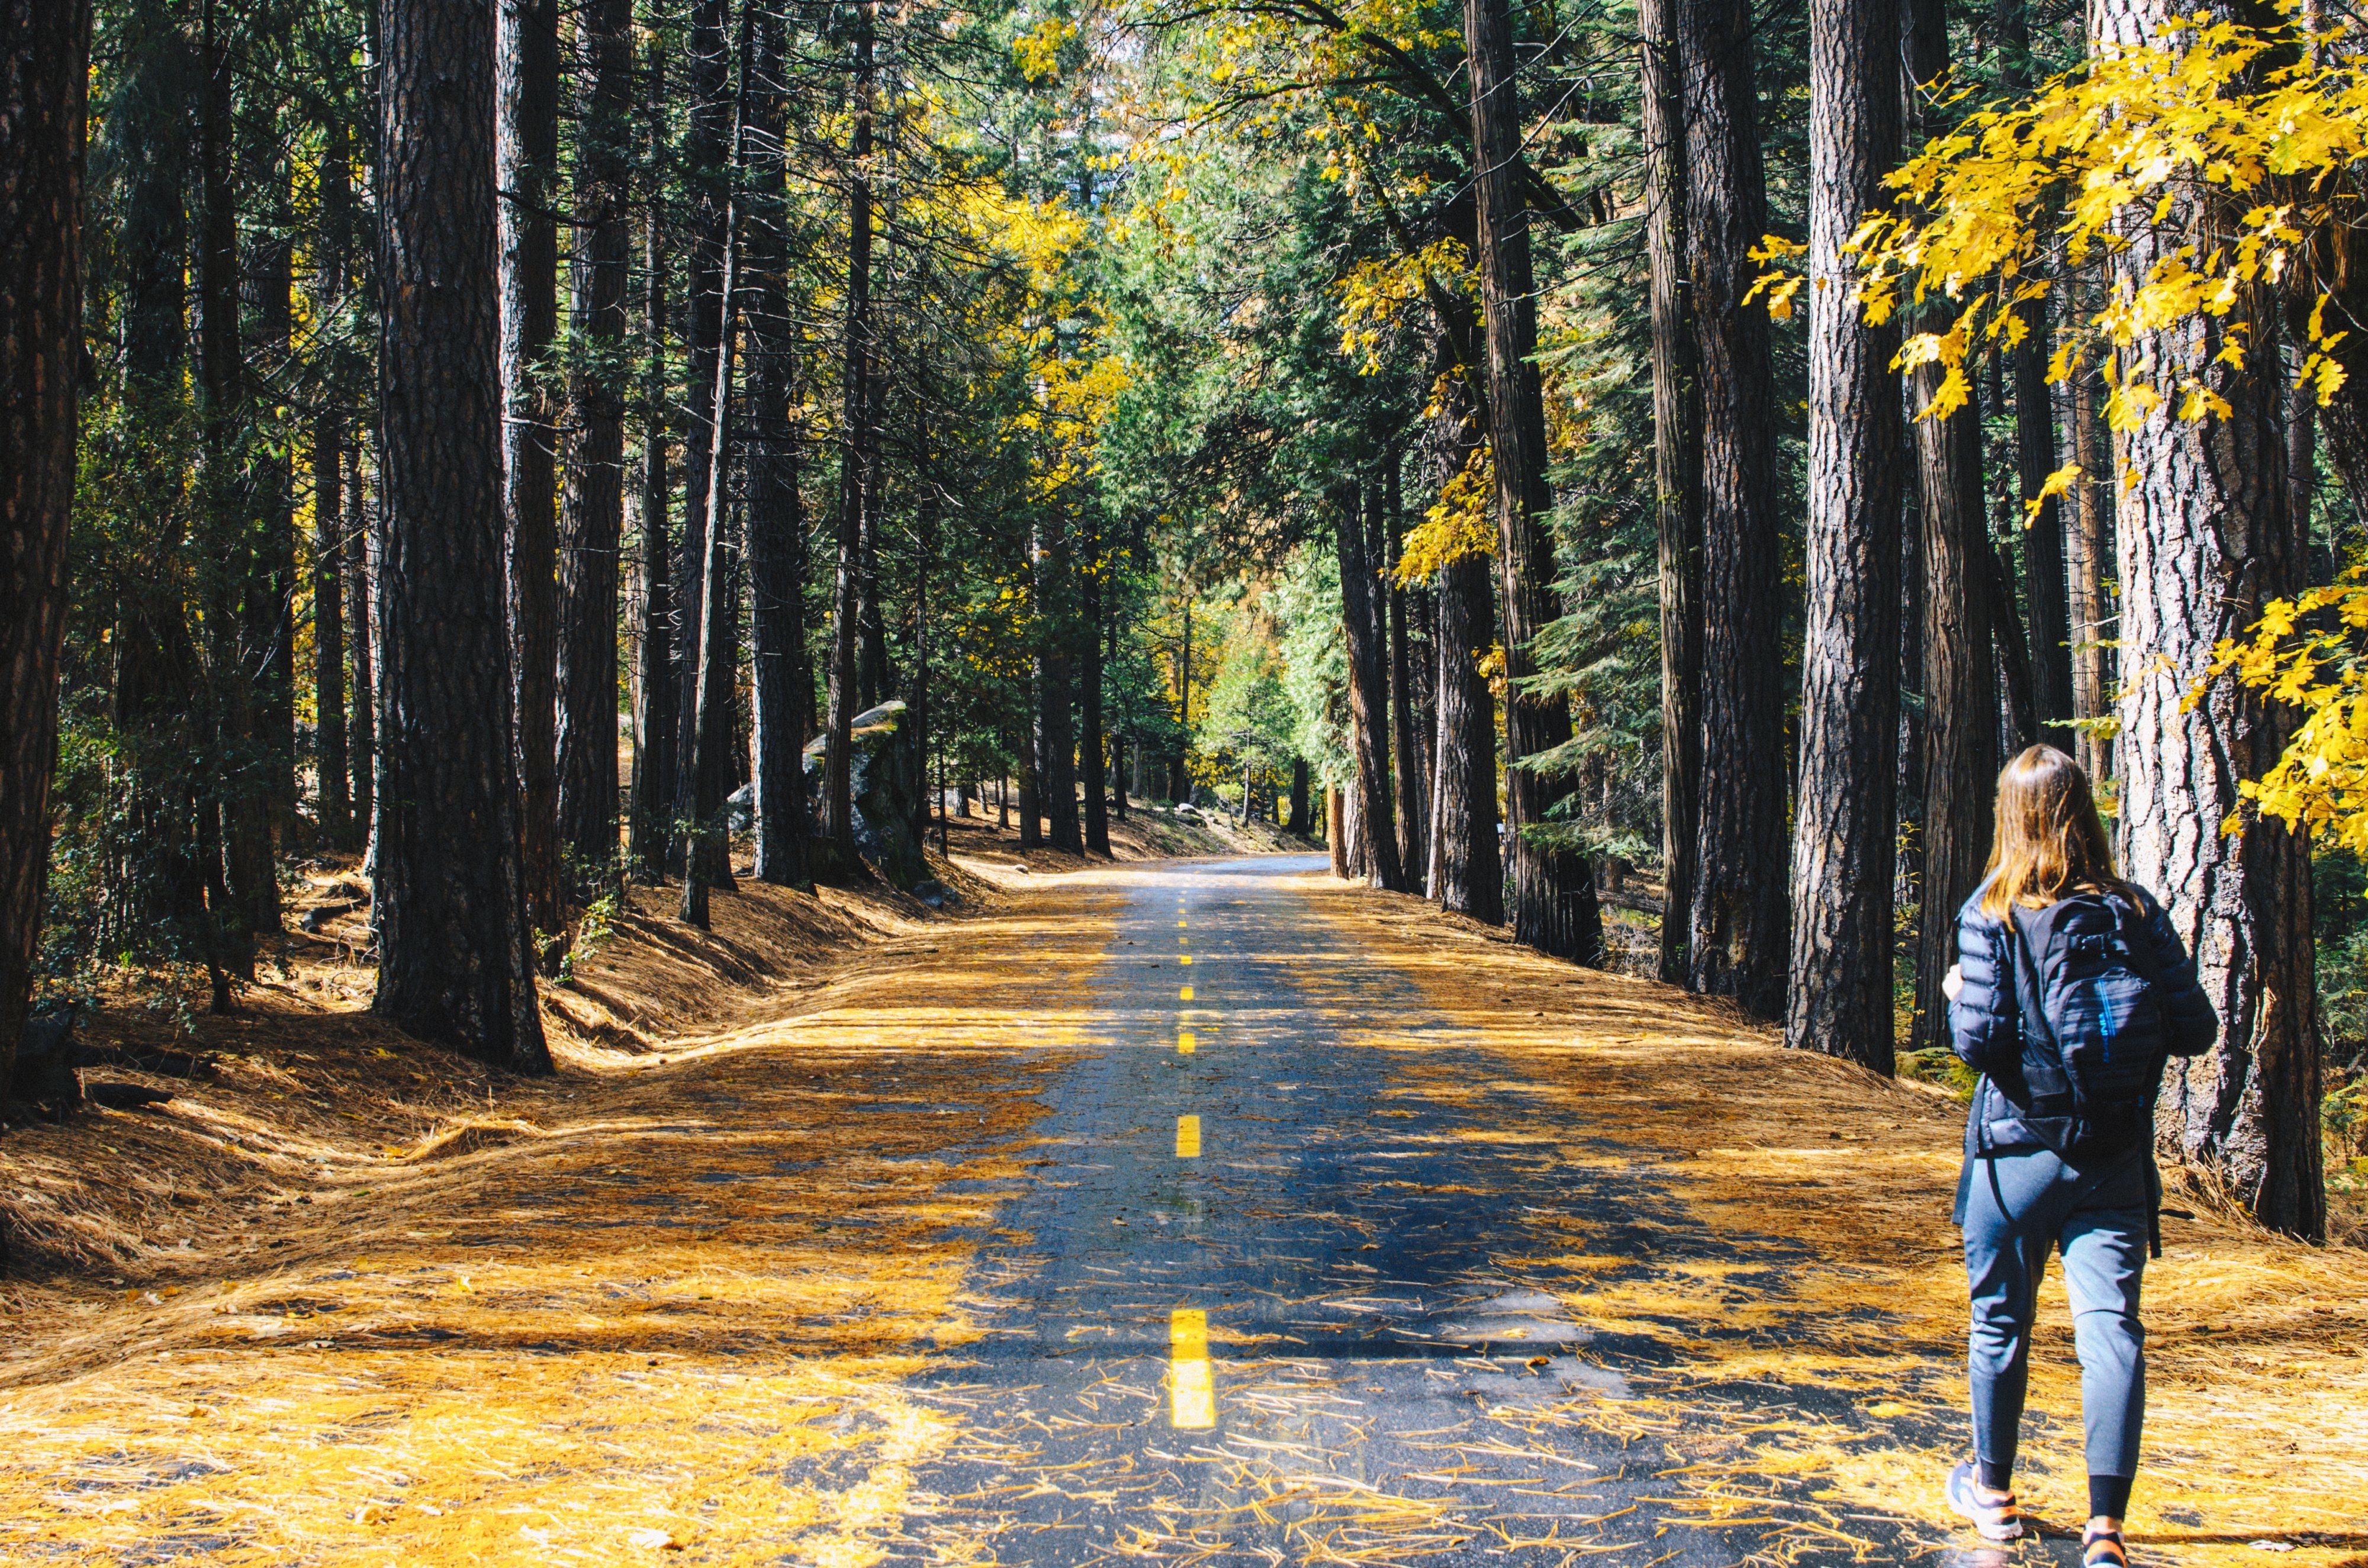
tree, nature, forest, wilderness, trail, sunlight, leaf, autumn, park, season, deciduous, woodland, habitat, ecosystem, natural environment, woody plant